Archaeol

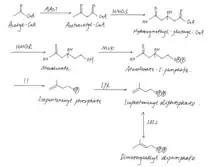
Alternate MVA pathway, occupied in archaea cells for synthesis of isoprenoid chains of archaeol. The last three steps (catalyzed by unknown enzyme ??, IPK and IDI2, respectively) differ from typical MVA pathway.

Archaeol's biosynthesis proceeds by a multistep process mediated by several enzymes. In simplified terms, glycerol 1-phosphate is etherified to two geranylgeranyl substituents contributed by geranylgeranyl pyrophosphate. The double bonds are reduced by nicotinamide and flavins. The phosphate group is subject to modification.